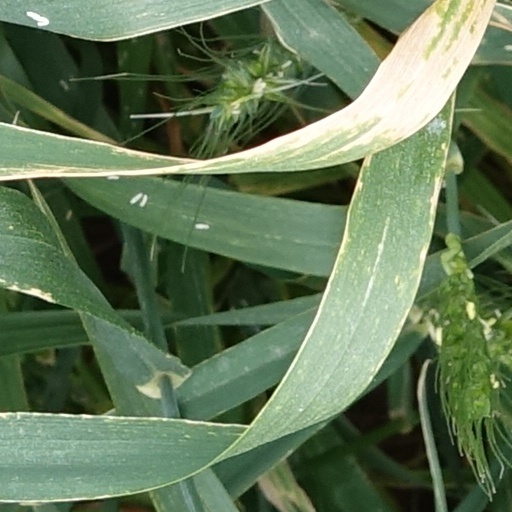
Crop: wheat